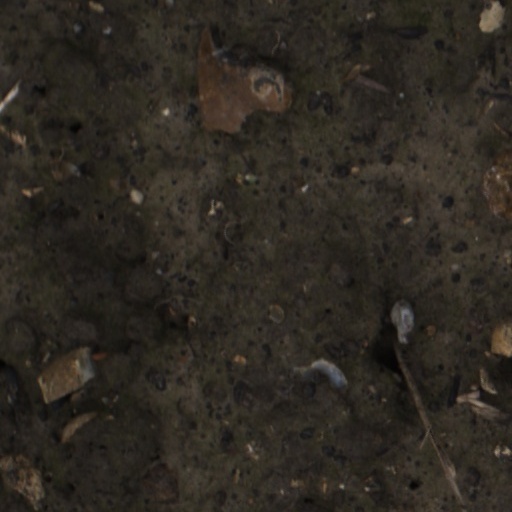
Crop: wheat